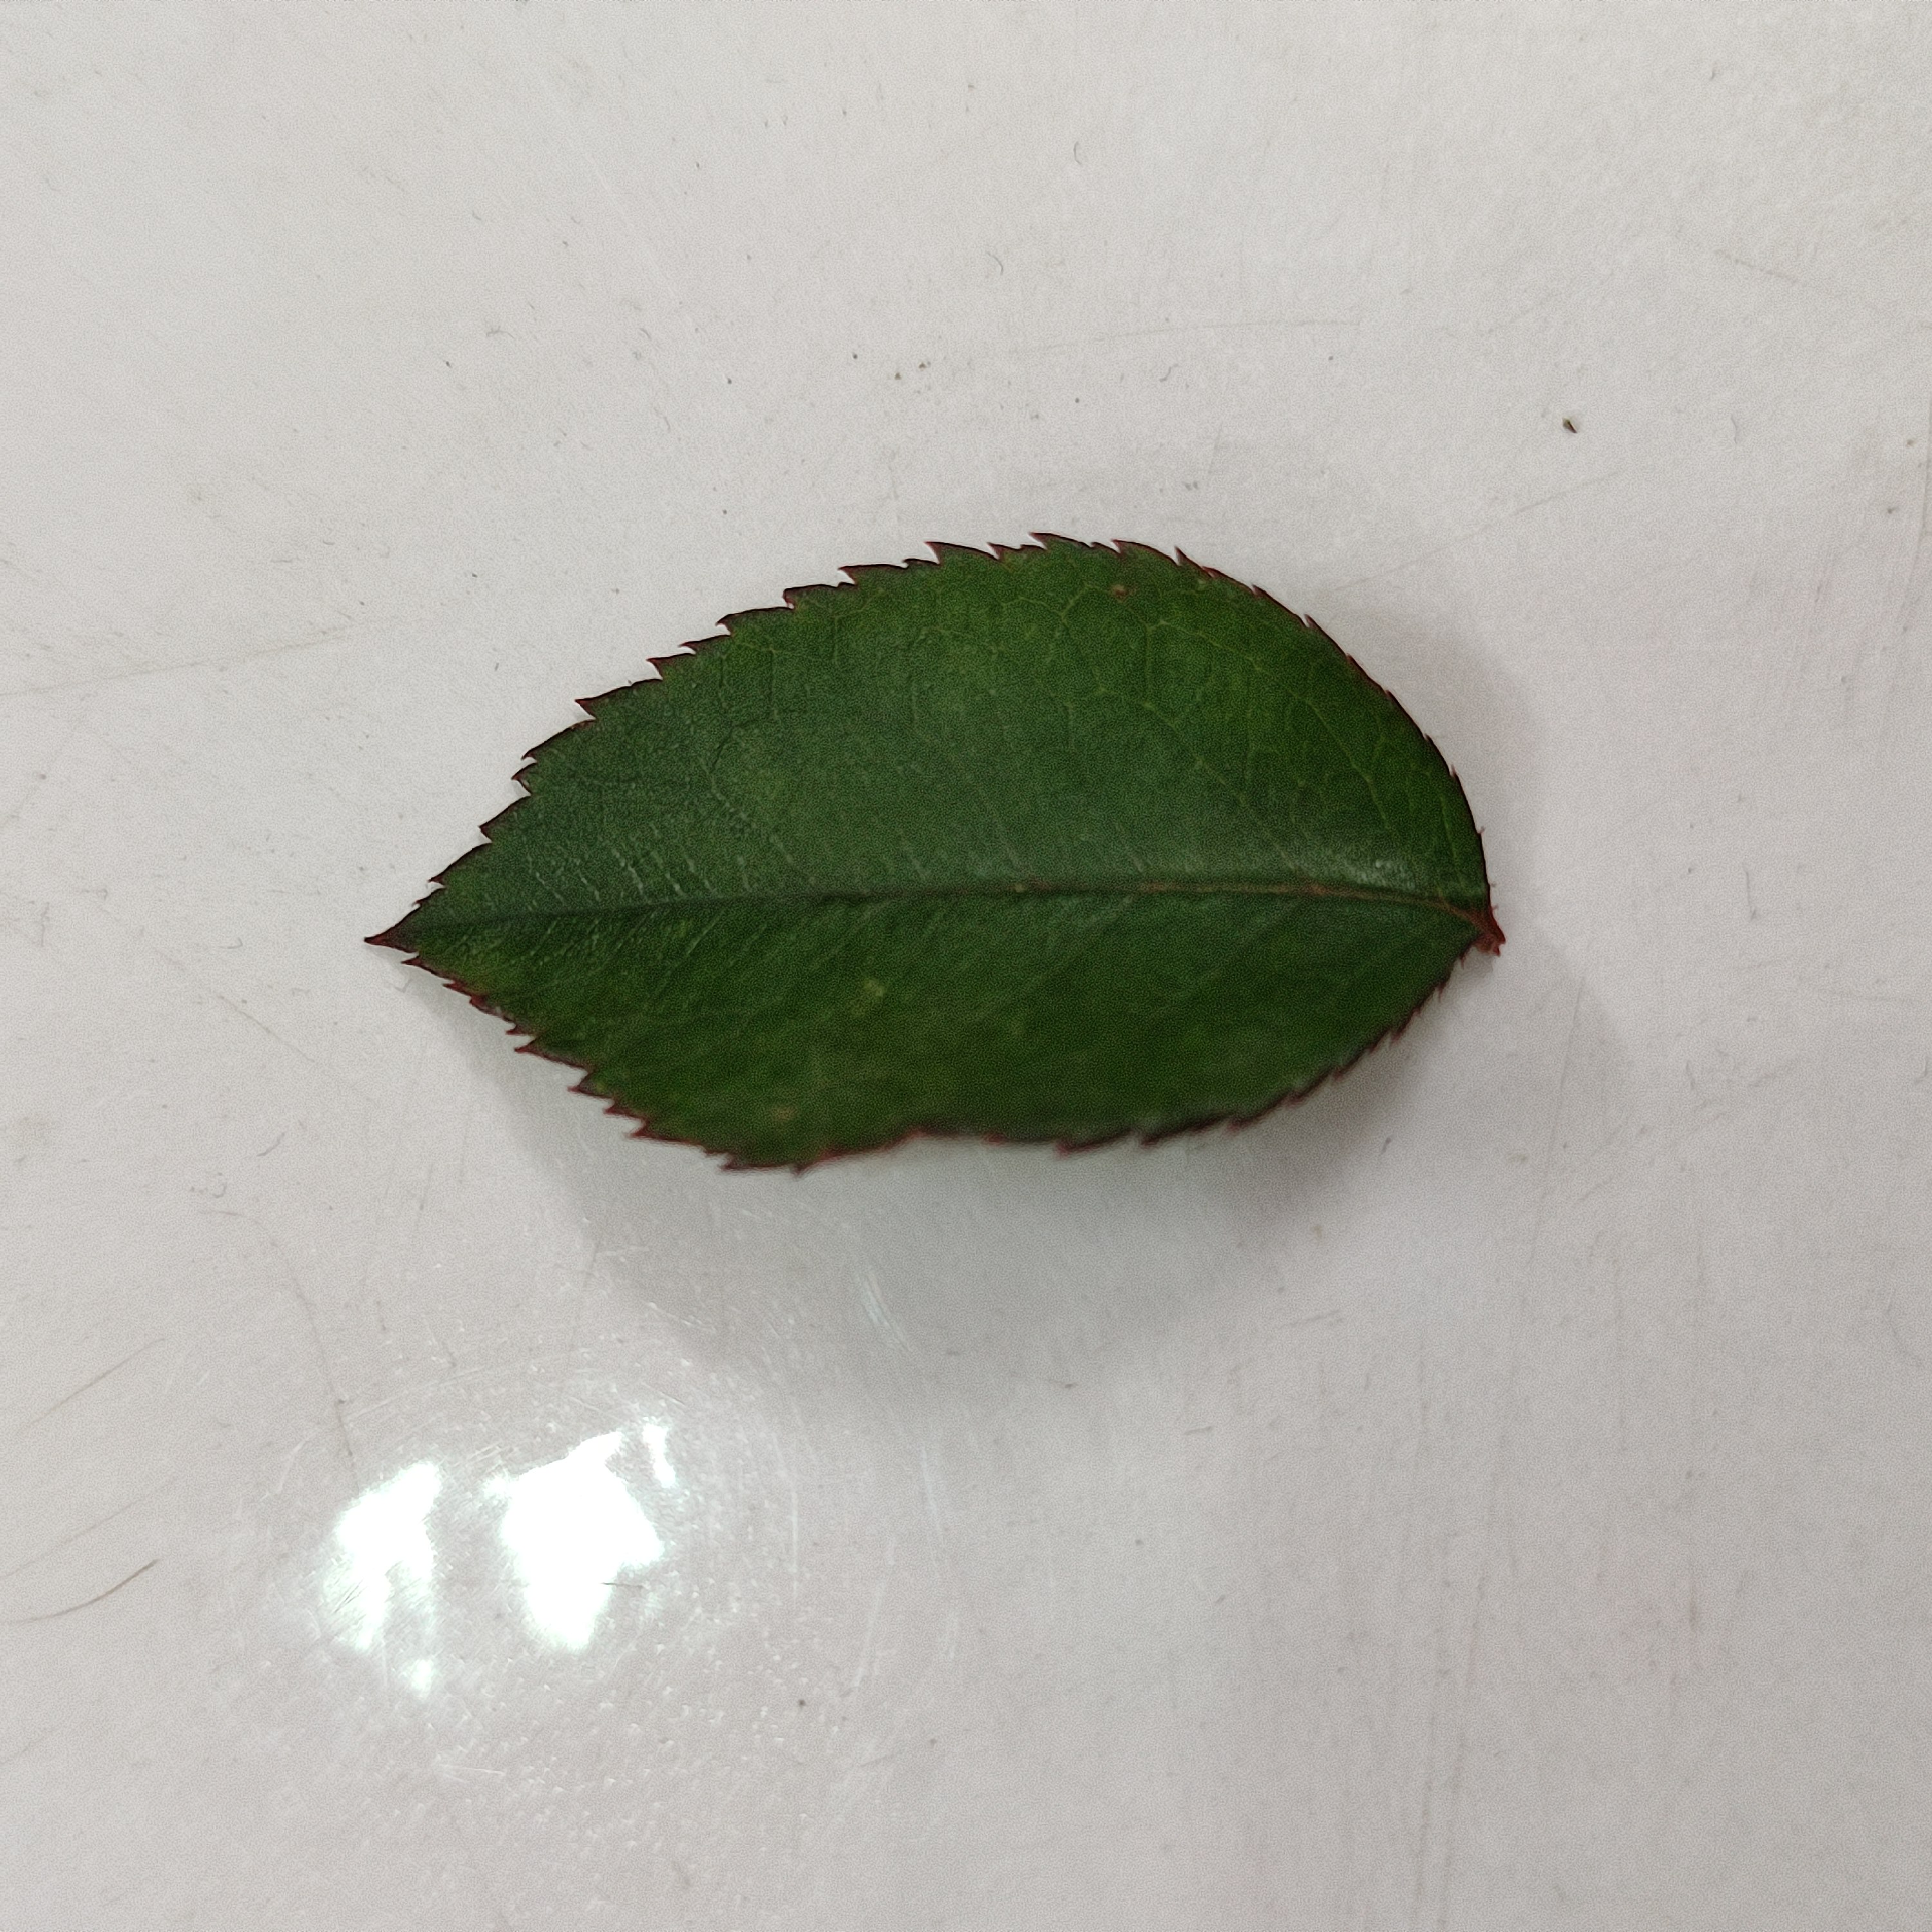
Label: Healthy Leaf